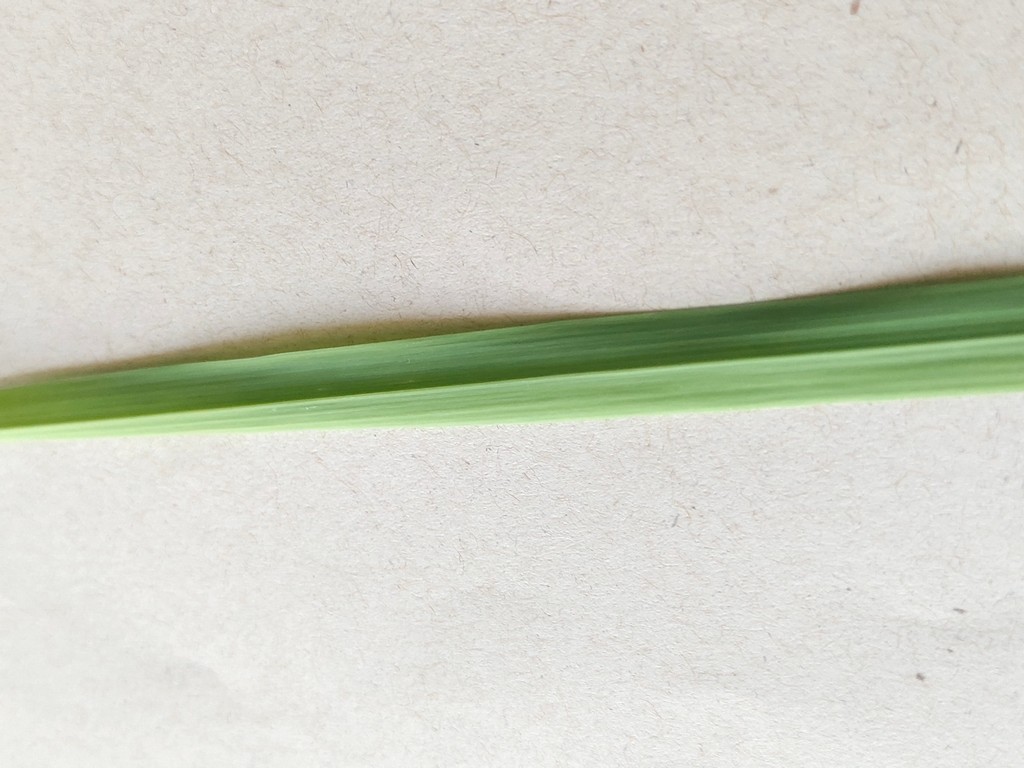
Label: Healthy